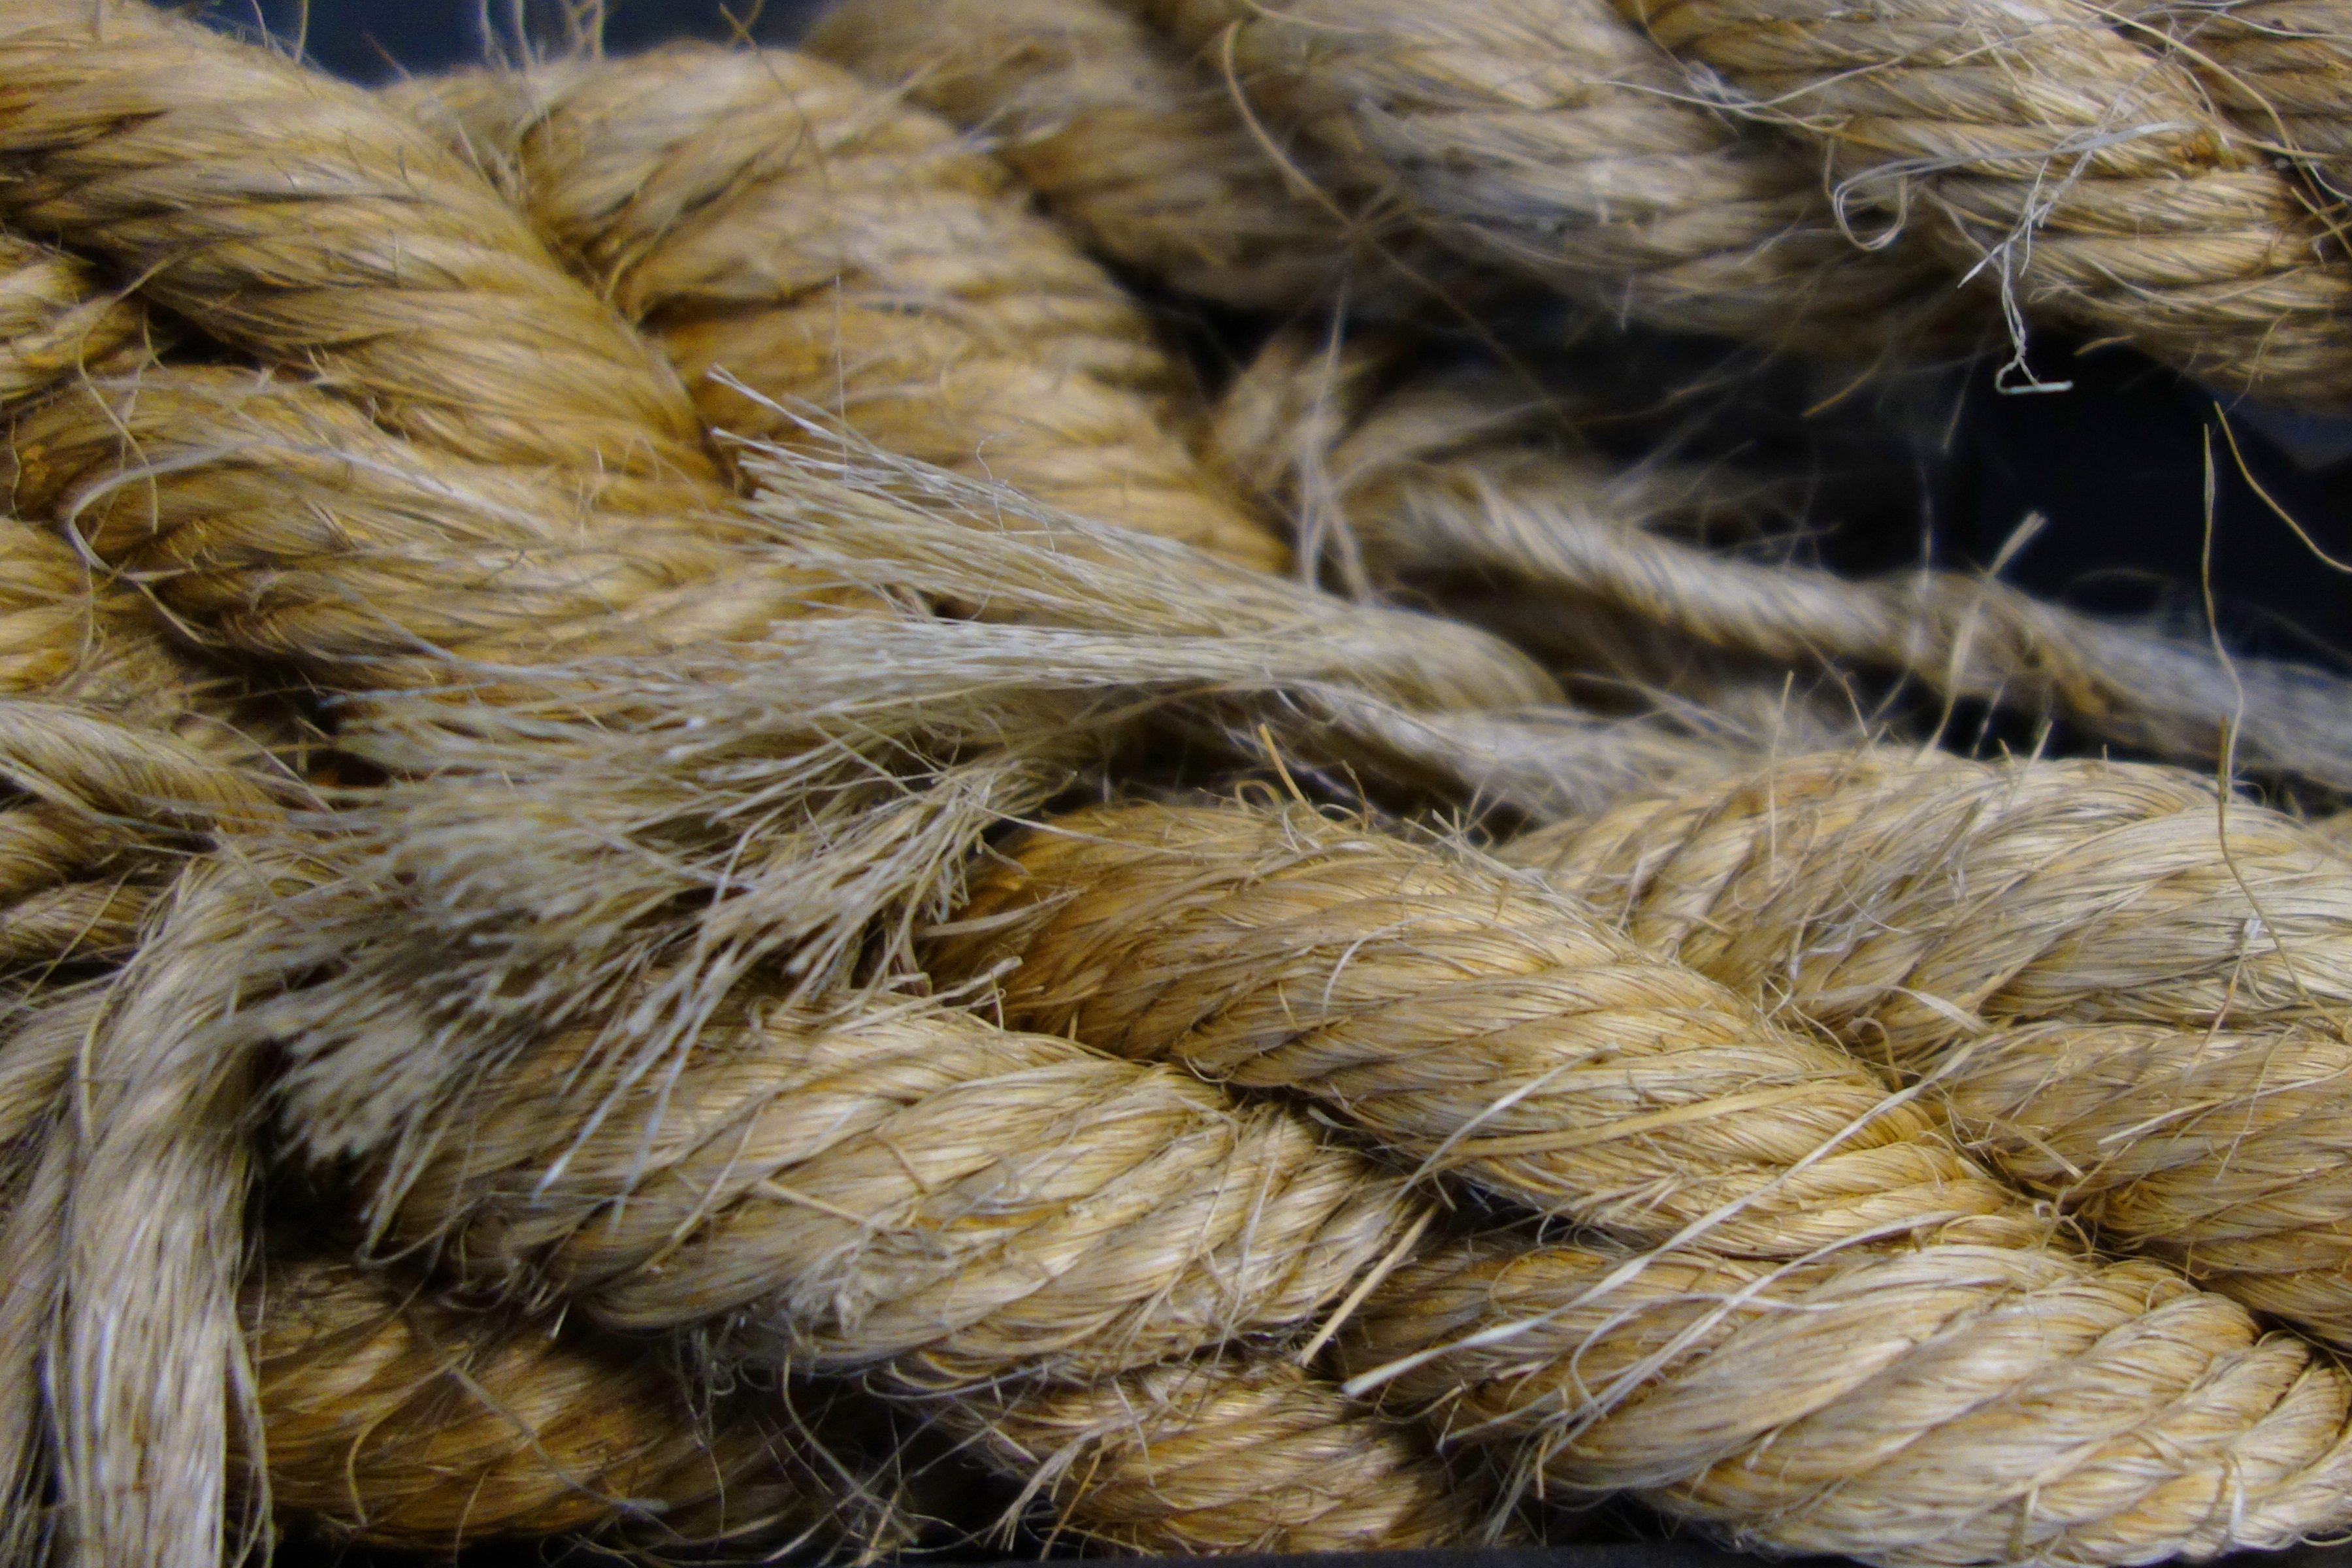
dew, rope, fur, port, material, thread, close up, textile, knot, woven, cordage, ship traffic jams, fixing, ship accessories, hemp rope, grass family